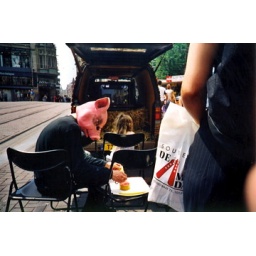
a man with a pig mask with a van that has a tv in the back of it, dont ask.